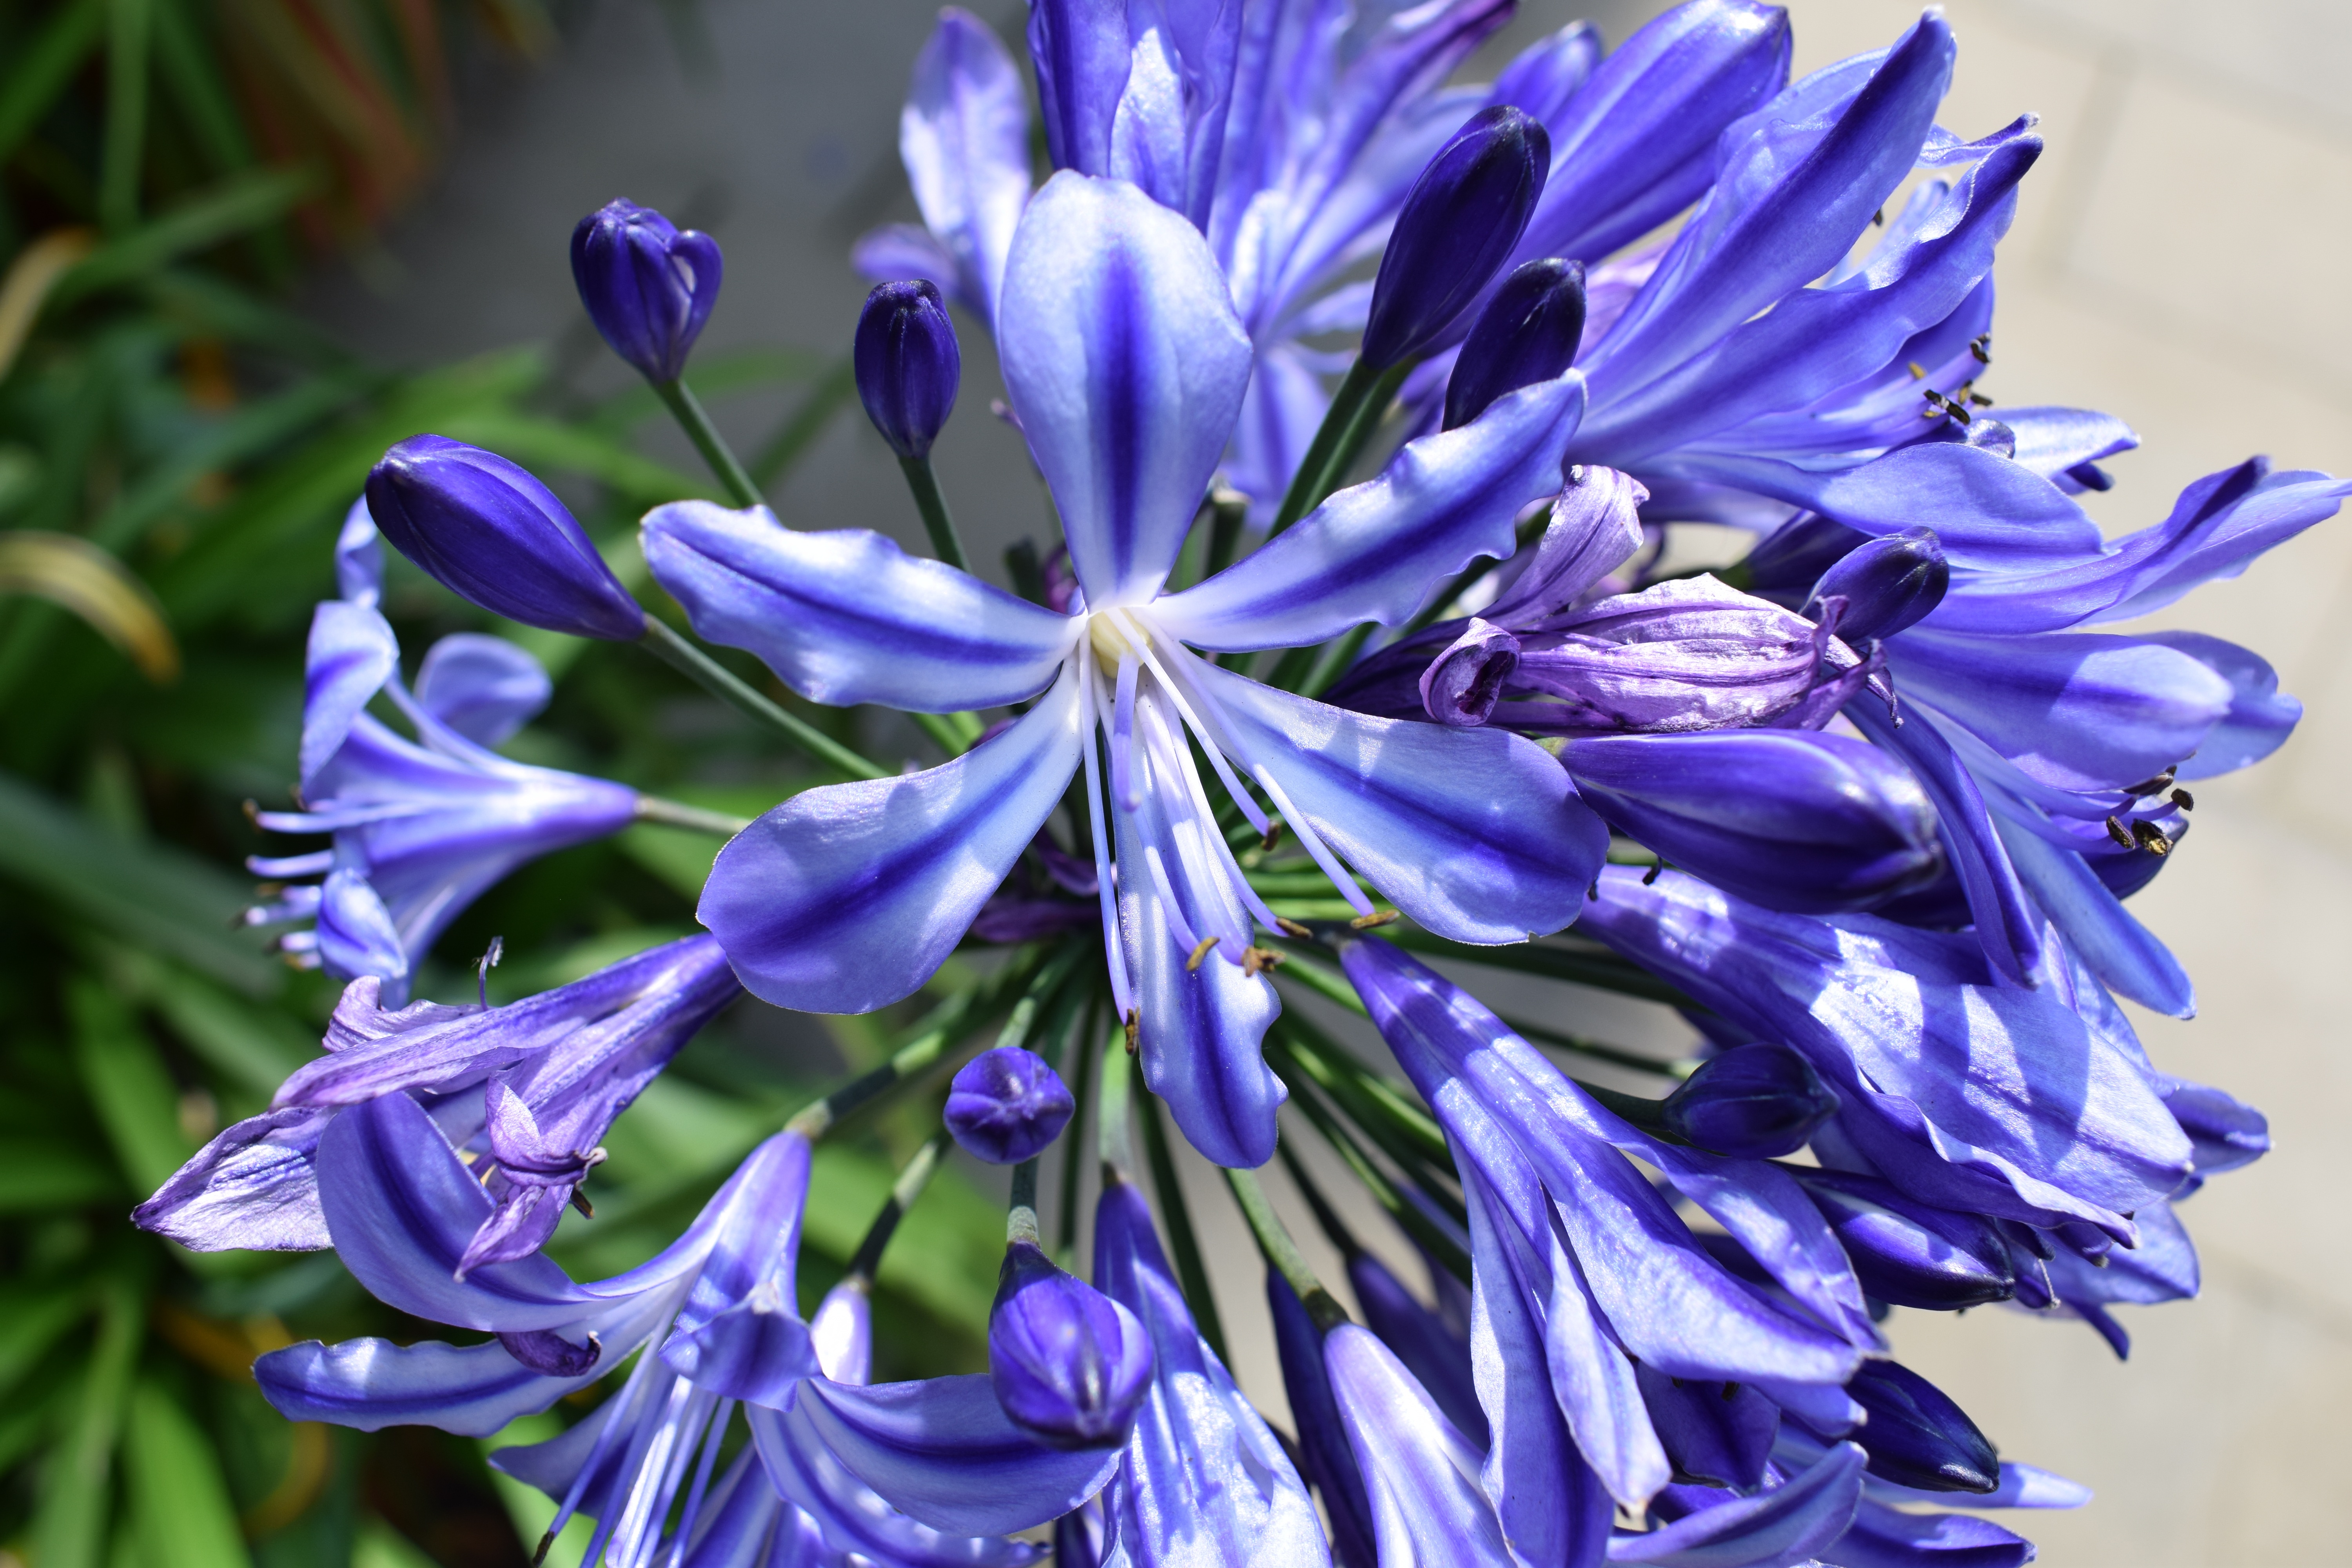
blossom, plant, flower, petal, bloom, herb, produce, vegetable, botany, blue, flora, wildflower, violet, hyacinth, scilla, chicory, macro photography, garden flower, flowering plant, land plant